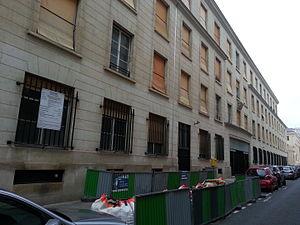
Hôtel Montesquiou-Fezensac(actuel ministère de la Coopération) This building is indexed in the Base Mérimée, a database of architectural heritage maintained by the French Ministry of Culture,
L’hôtel de Montesquiou est un hôtel particulier situé au 20 rue Monsieur dans le 7ᵉ arrondissement de Paris.
Cet article recense les monuments historiques du 7ᵉ arrondissement de Paris, en France.